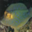
Label: ray